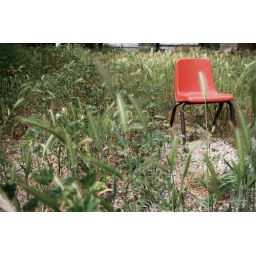
orange chair in field